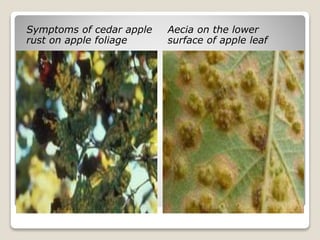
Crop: apple
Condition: rust